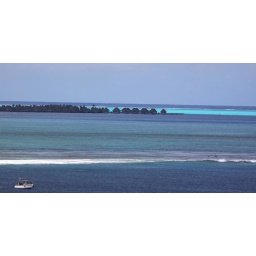
The different shades of blue in the water were amazing.